Mosaic

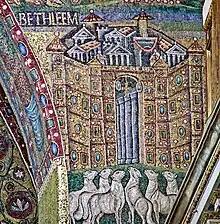
5th century mosaic in the triumphal arch of Santa Maria Maggiore, Rome

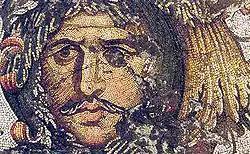
The so-called Gothic chieftain, from the Mosaic Peristyle of the Great Palace of Constantinople

In the 5th-century Ravenna, the capital of the Western Roman Empire, became the center of late Roman mosaic art. The Mausoleum of Galla Placidia was decorated with mosaics of high artistic quality in 425–430. The vaults of the small, cross-shaped structure are clad with mosaics on blue background. The central motif above the crossing is a golden cross in the middle of the starry sky. Another great building established by Galla Placidia was the church of San Giovanni Evangelista. She erected it in fulfillment of a vow that she made having escaped from a deadly storm in 425 on the sea voyage from Constantinople to Ravenna. The mosaics depicted the storm, portraits of members of the western and eastern imperial family and the bishop of Ravenna, Peter Chrysologus. They are known only from Renaissance sources because almost all were destroyed in 1747.